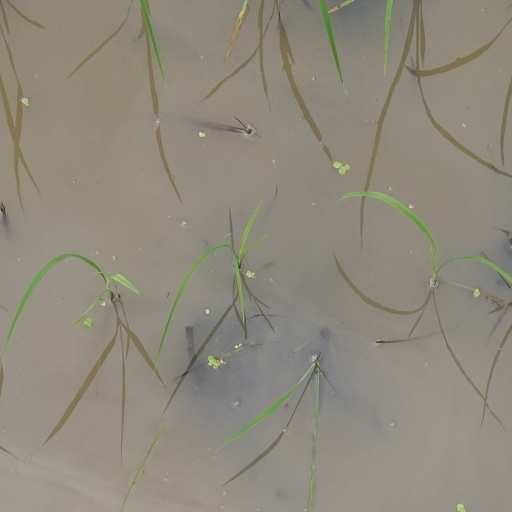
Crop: rice